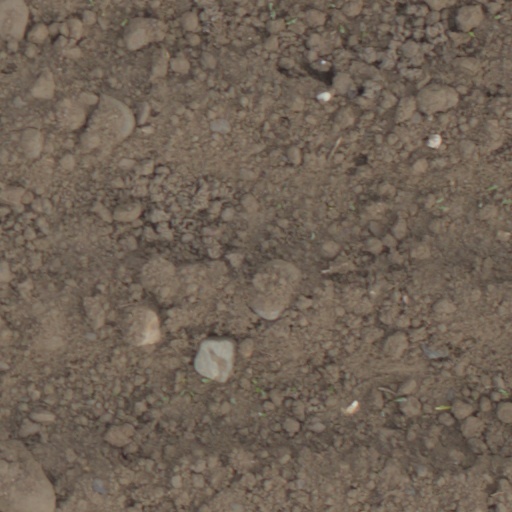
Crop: wheat